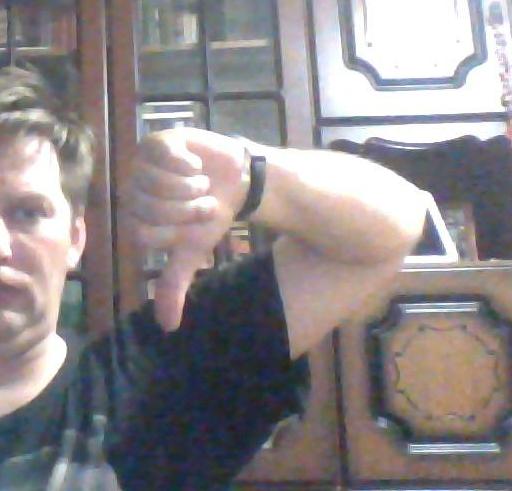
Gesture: dislike